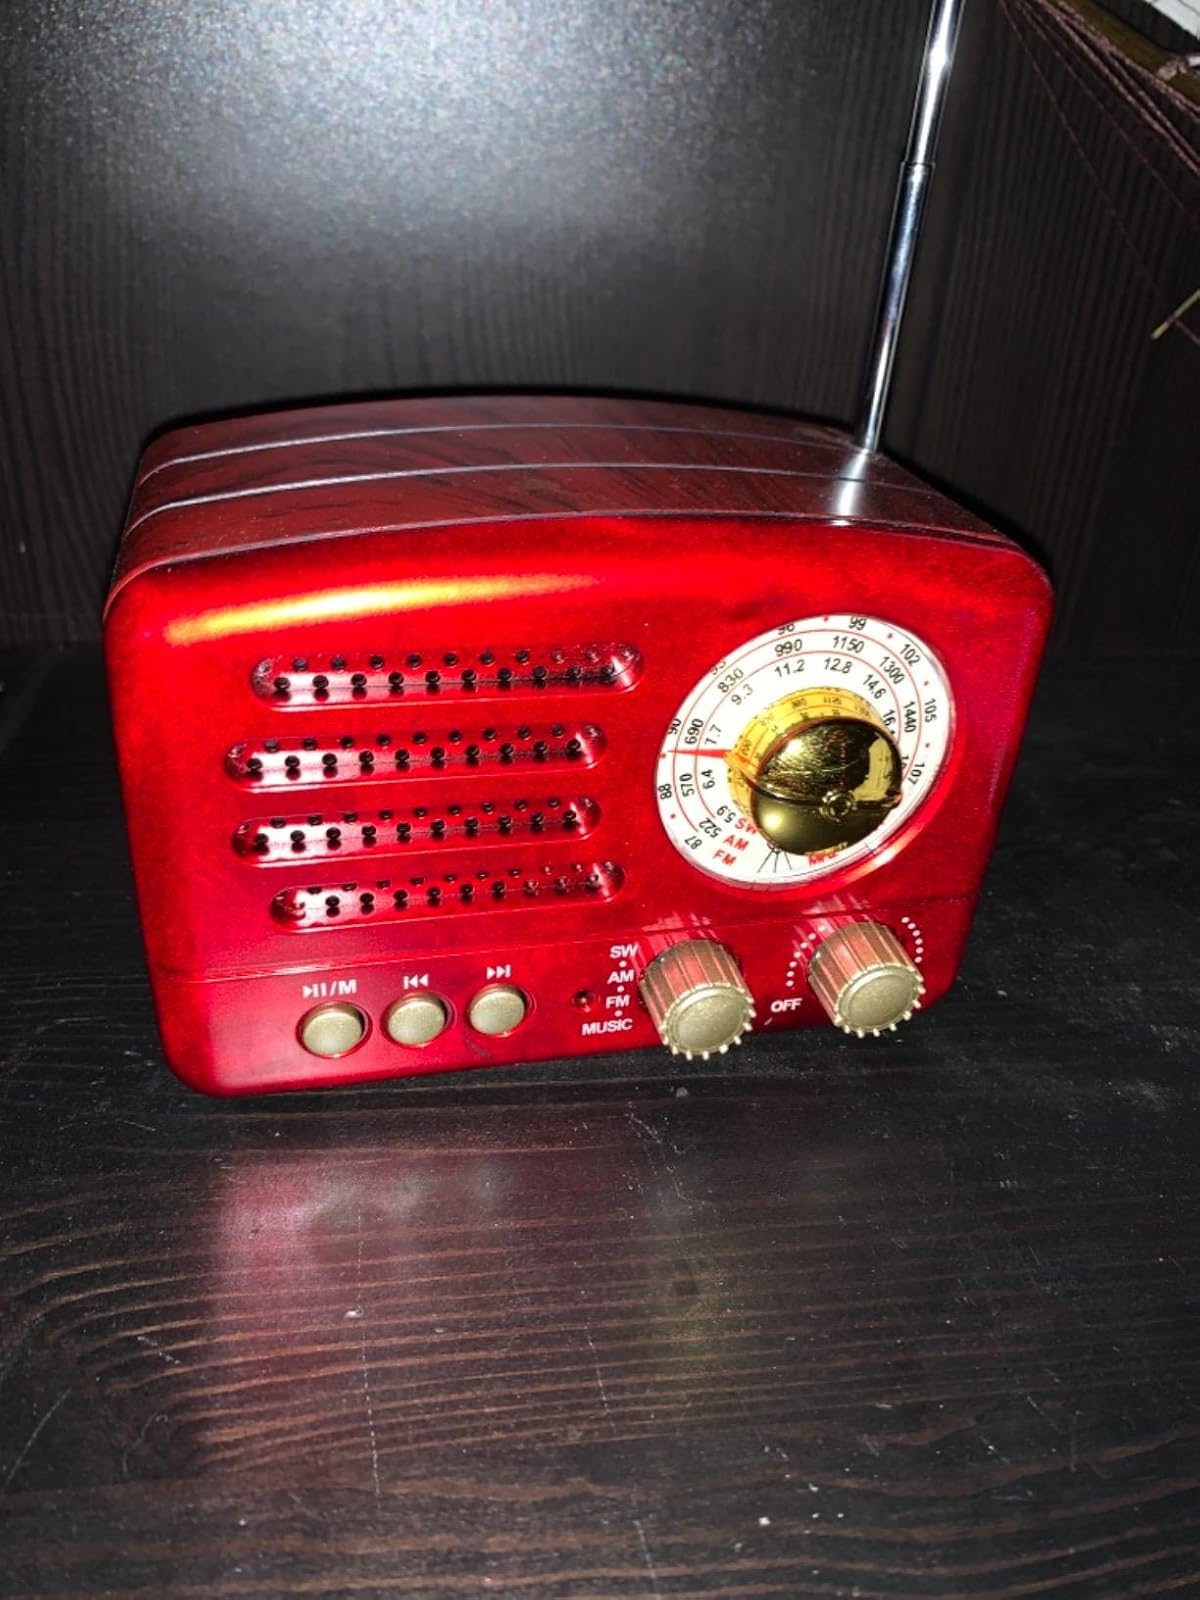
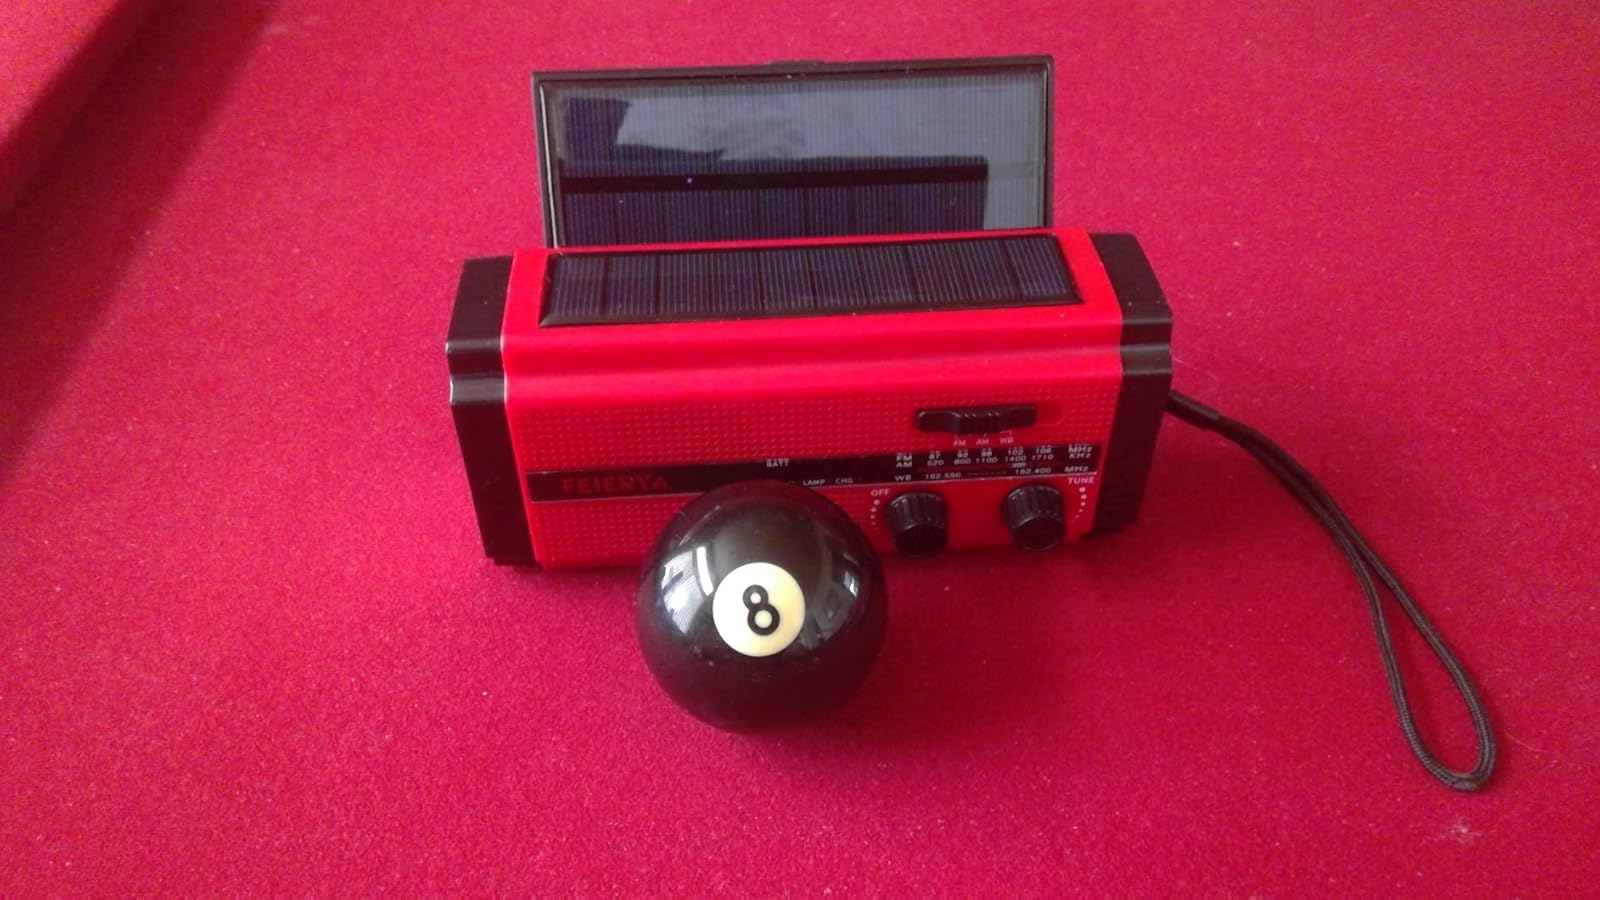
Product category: radio
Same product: no